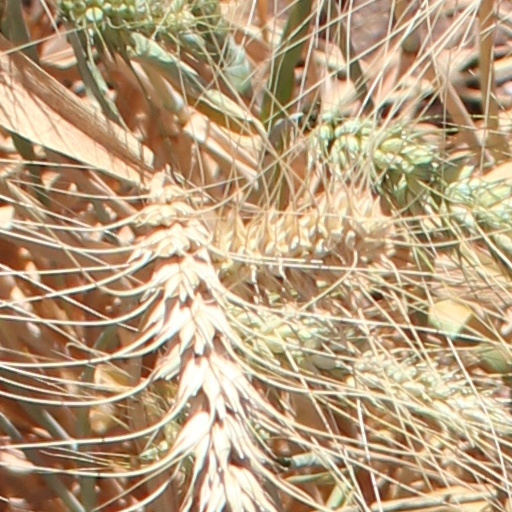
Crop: wheat